Louis Wilkinson

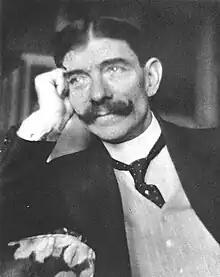
Frank Harris

By 1915, Wilkinson had begun writing again, contributing short stories to publications such as "Pearson's Magazine" and "The Smart Set". In 1916 he wrote the pamphlet "Blasphemy and Religion", in which a fictitious lord and his son discuss two contrasting recent works by John Cowper Powys and his brother T.F: "Wood and Stone" and "The Soliloquy of a Hermit". The dialogue suggested T.F's artistic superiority over his brother. In the same year Wilkinson published his second novel, "The Buffoon", in which the principal character is "Jack Welsh", a satirised version of John Cowper Powis. Two more novels quickly followed: "A Chaste Man" (1917) and "Brute Gods" (1919). Wilkinson had by this time become acquainted with Frank Harris, the Irish-born journalist, editor and biographer of Wilde, who after a turbulent career in Britain had moved to America at the outset of World War I and later taken American citizenship. Harris considered "Brute Gods" to be Wilkinson's best work to date: "[It] deserves to be read very carefully even by those who think themselves masters of the story-telling art".